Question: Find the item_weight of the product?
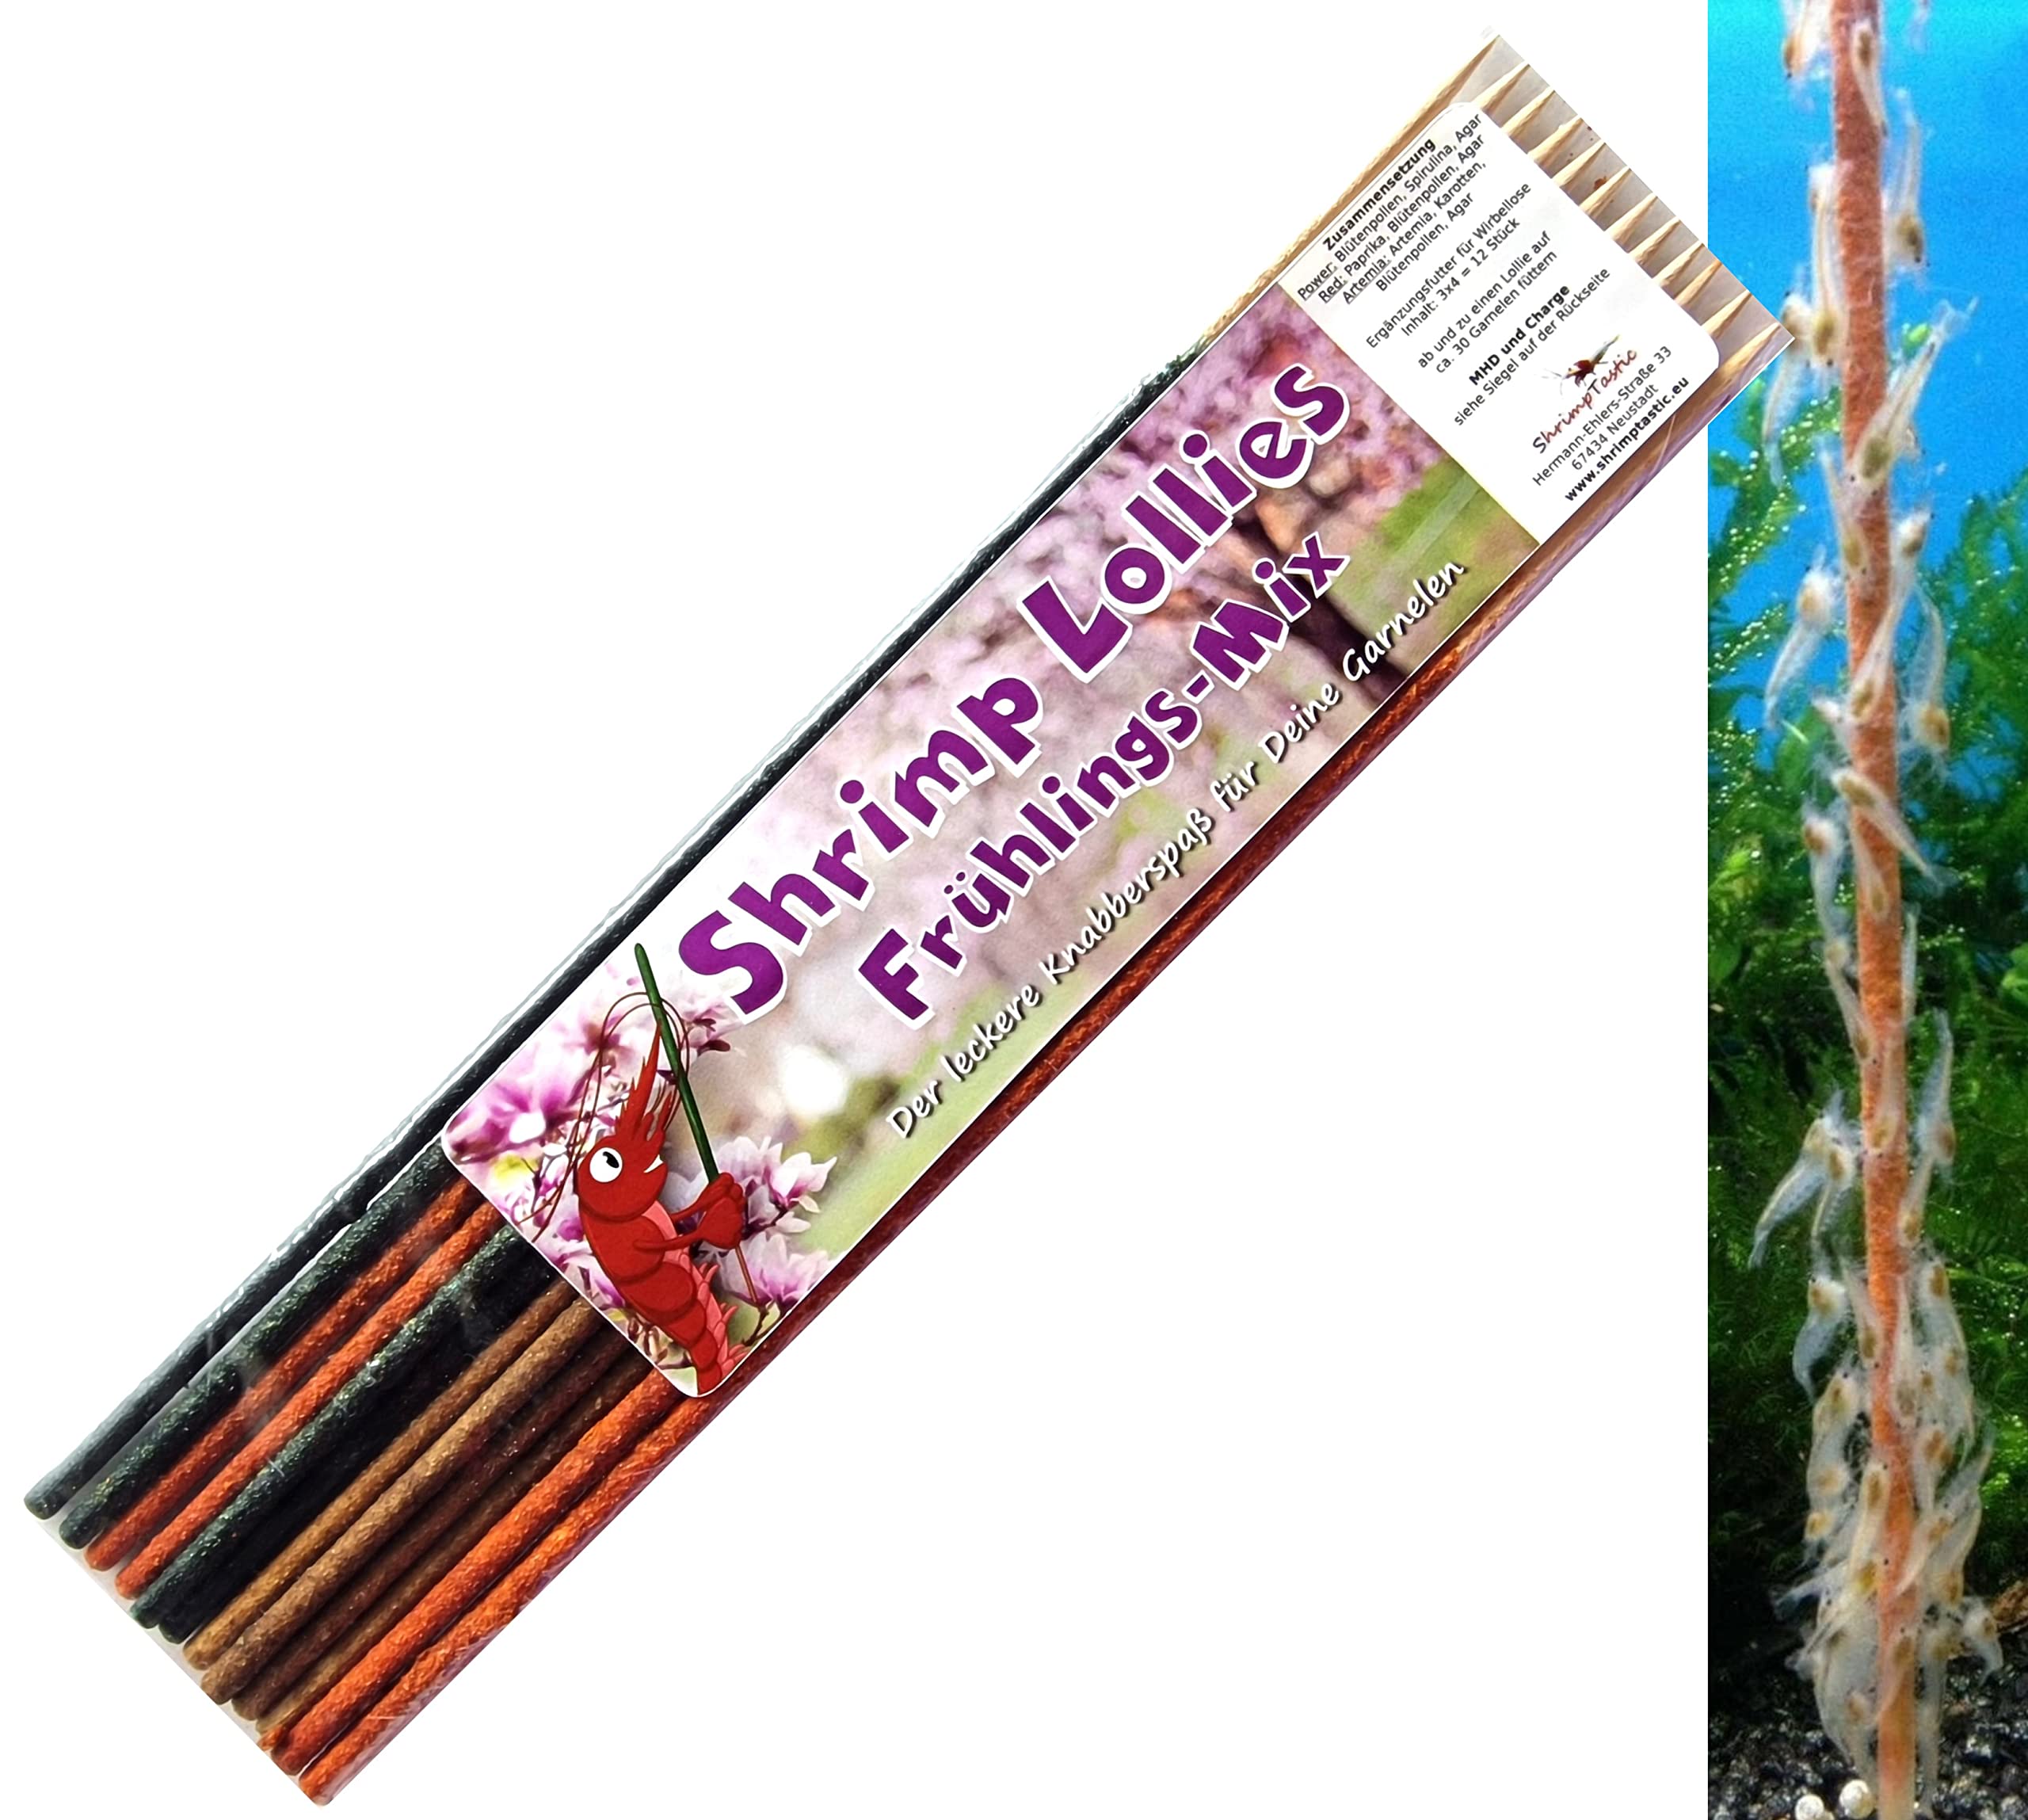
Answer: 30.0 pound